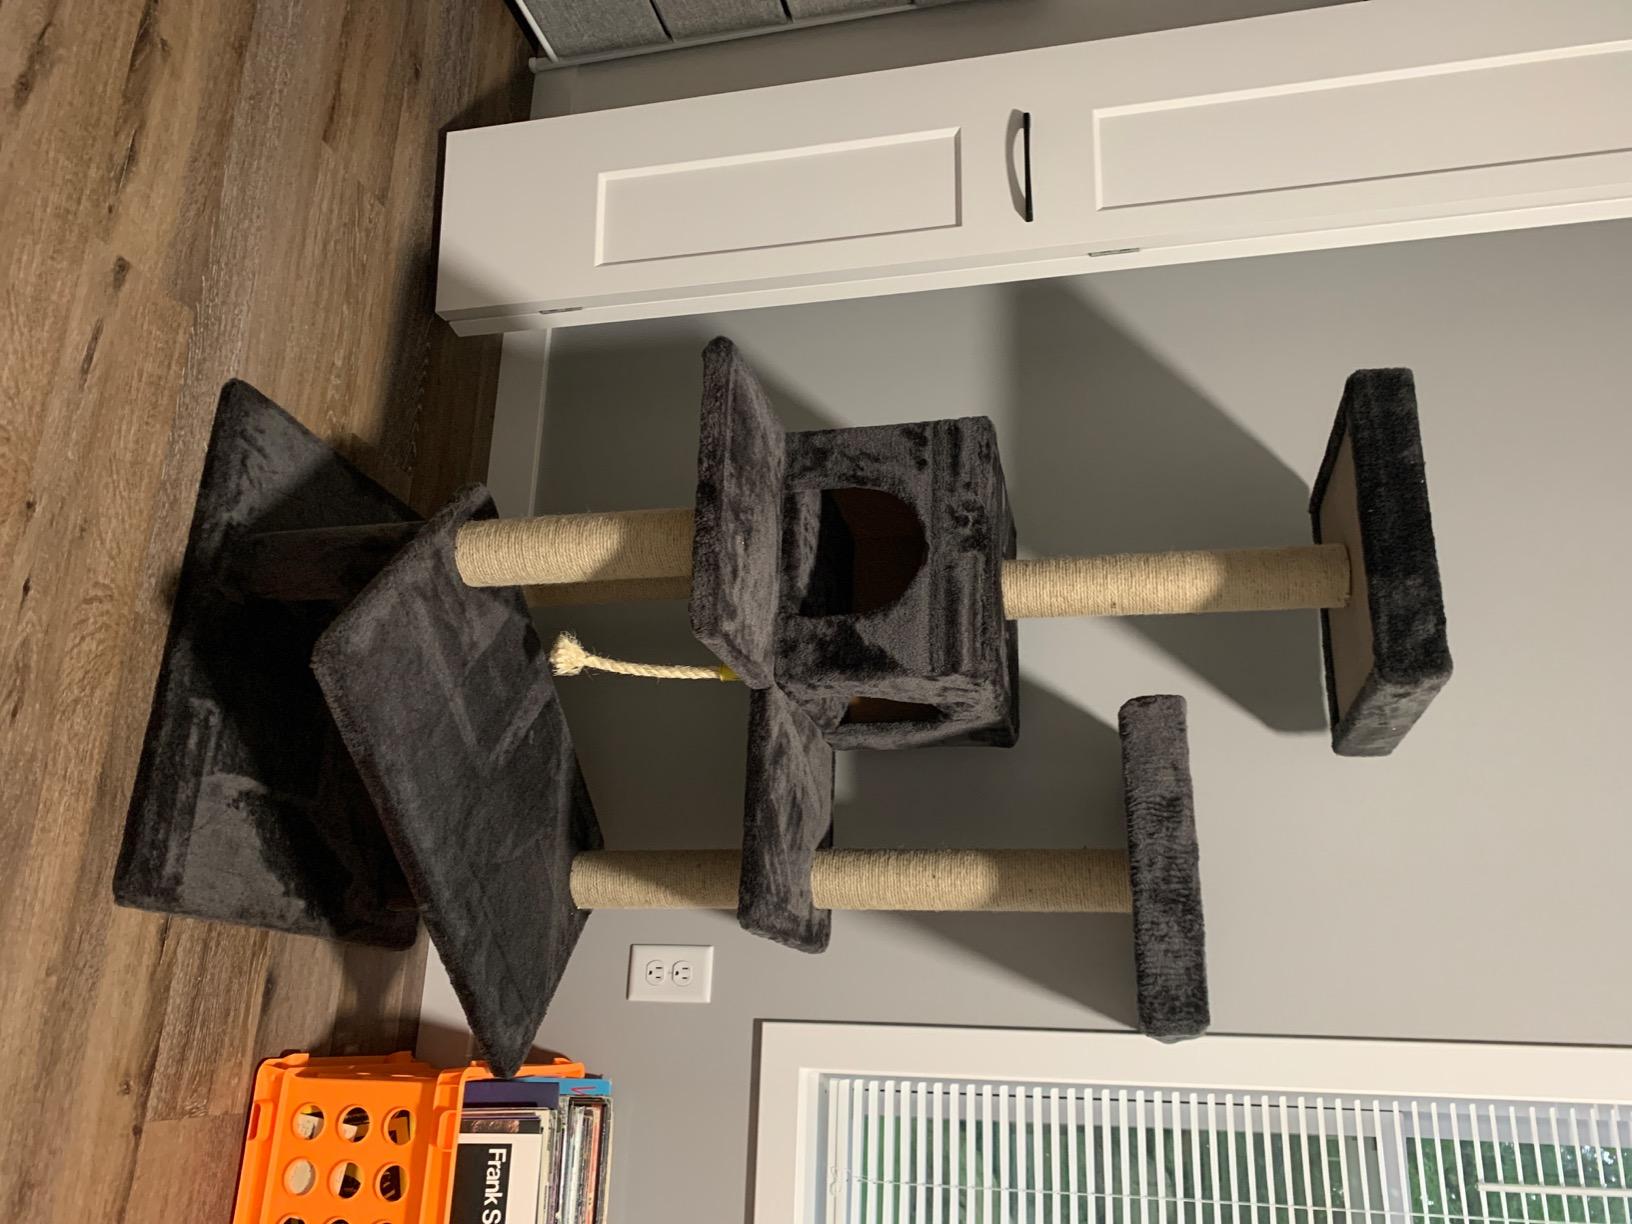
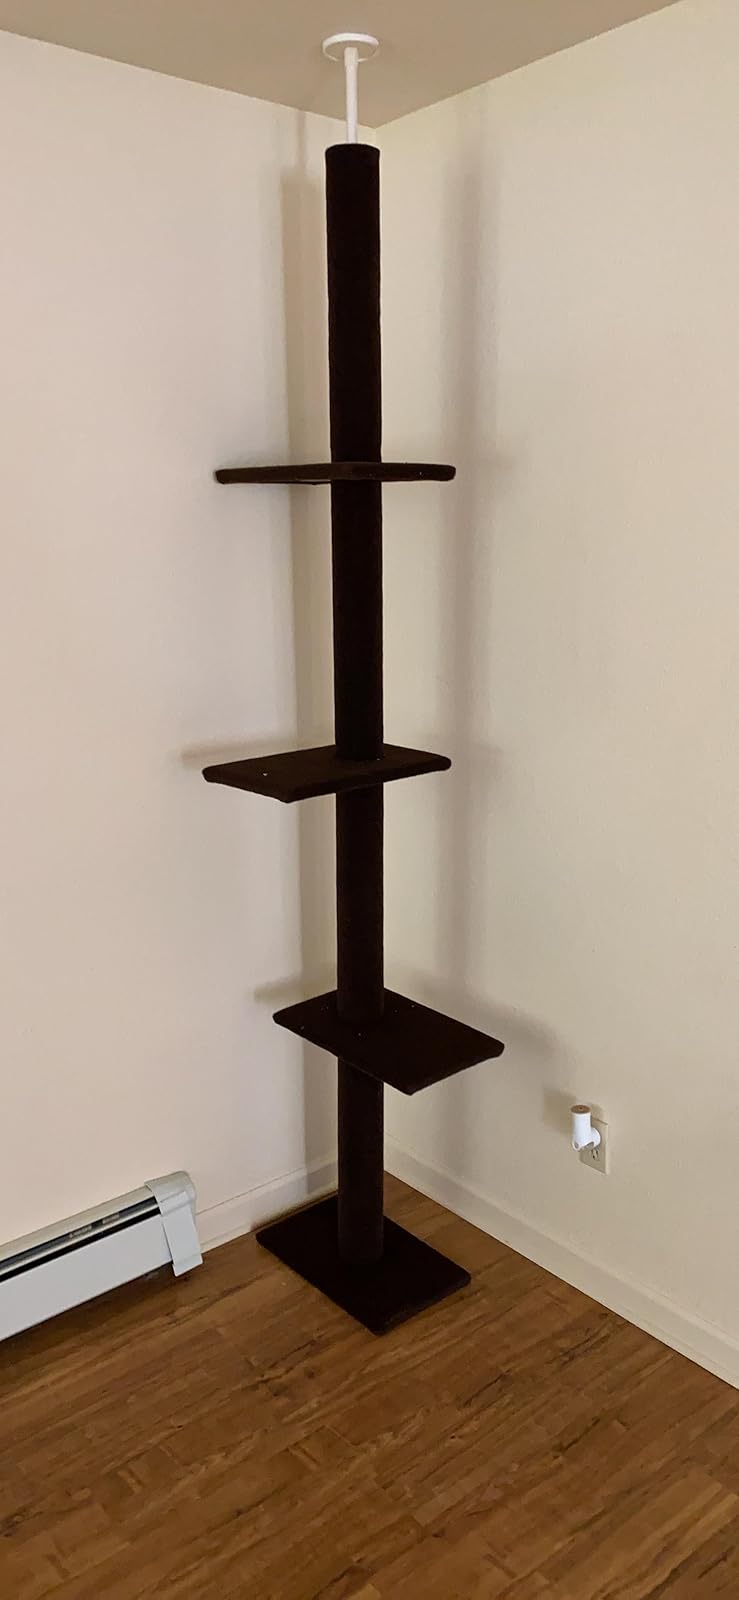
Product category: items_cat tree
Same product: no